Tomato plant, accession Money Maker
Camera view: horizontal (90 deg, fisheye); turntable rotation: 150 degrees
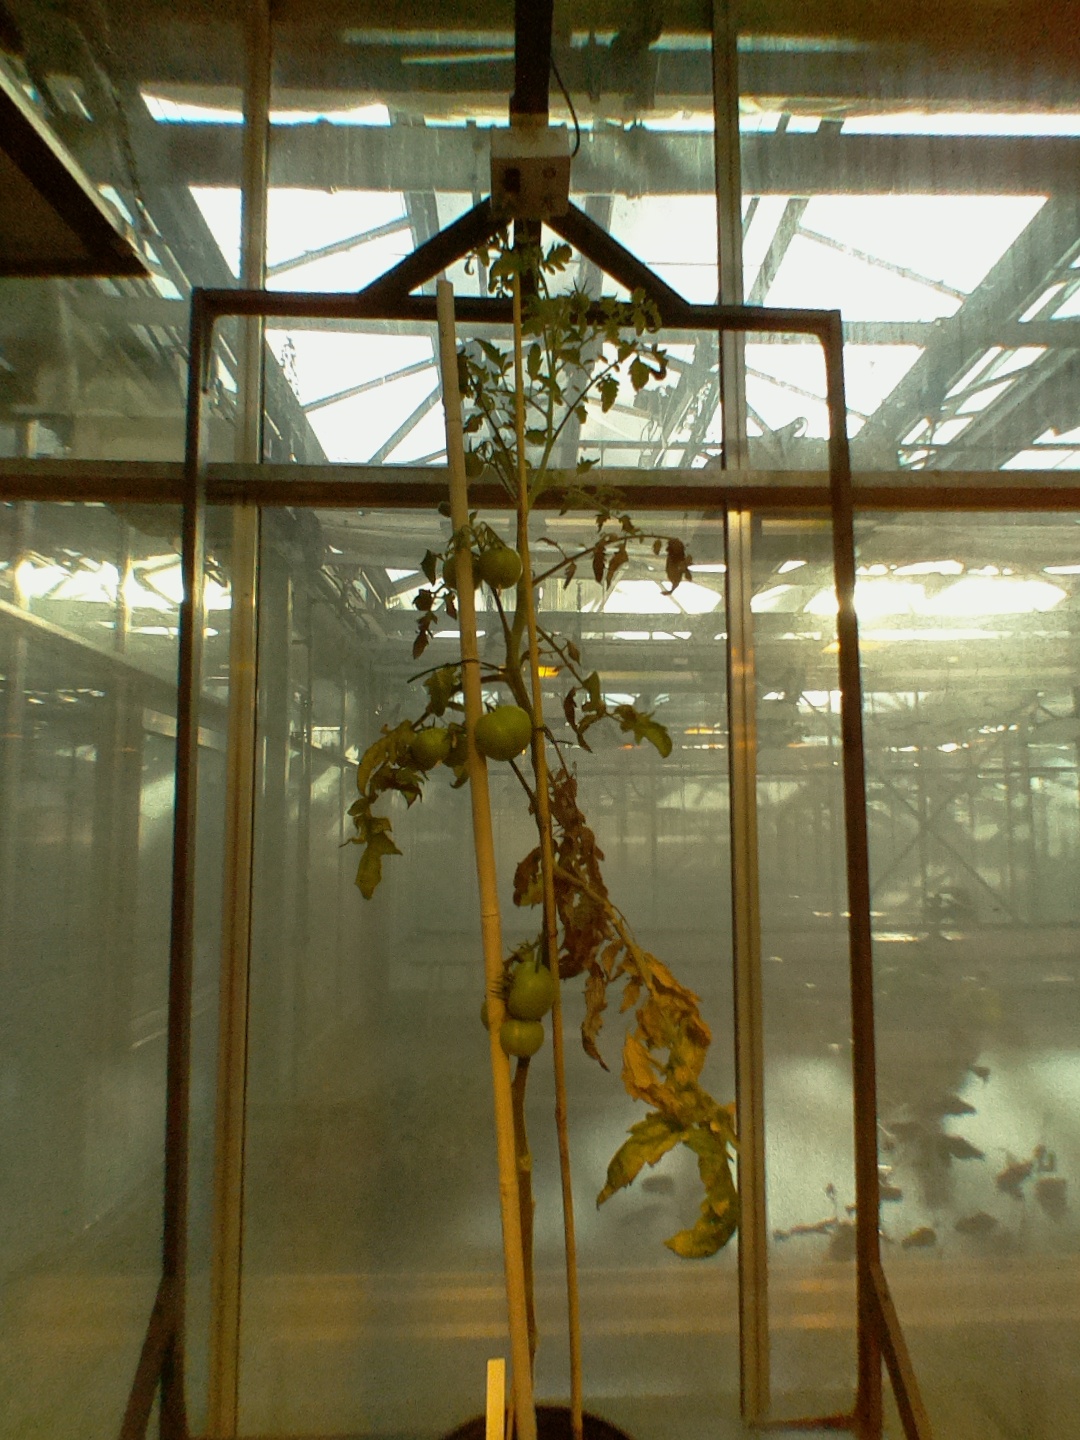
BBCH growth stage 76: 60%-70% of final fruit size